Scania Citywide

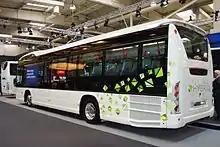
Citywide LE Hybrid rear.

The Scania Citywide LE (CK) is a longitudinally-engined low-entry city and intercity bus. It is based on the Scania K-series chassis, and was introduced in 2011 to replace the Scania OmniLink. This bus is not entirely low floor, although it does contain a low entrance and low floor area at the front of the bus; it is intended for quieter intercity or suburban routes. It is available as a two- (CK UB4x2LB) or tri-axle (CK UB6x2*4LB) between 12.0 and 14.8 metres, and as an articulated bus (CK UA6x2/2LB) at 18.1 metres, known as the Scania Citywide LEA.